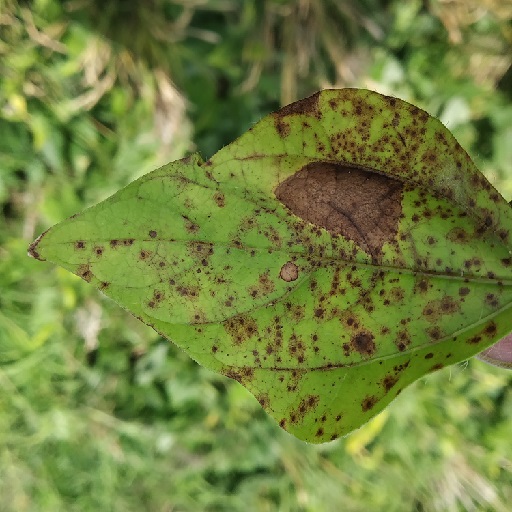
Label: Anthracnose